2007 Memorial Cup

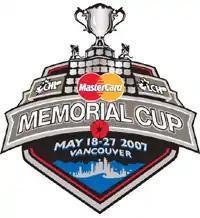

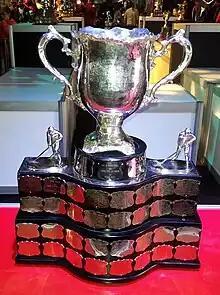
Silver bowl trophy with two large handles, mounted on a wide black plinth engraved with team names on silver plates.

The 2007 MasterCard Memorial Cup was played in May 2007 in Vancouver, British Columbia, at the Pacific Coliseum. It was the 89th annual Memorial Cup competition and determined the major junior ice hockey champion of the Canadian Hockey League (CHL). The tournament was competed between the WHL champion, the Medicine Hat Tigers; the OHL champion, the Plymouth Whalers; the QMJHL champion, the Lewiston Maineiacs; and the host team and tournament champion, Vancouver Giants, who were competing in their second consecutive national junior championship. The Memorial Cup tournament was a four team tournament with a round-robin format. The Giants won their first Memorial Cup, defeating Medicine Hat 3–1 in the second all-WHL final in tournament history (the first was in 1989). The tournament set a new Memorial Cup attendance record with 121,561 fans attending the nine games. The previous record of 84,686 was set at the 2003 tournament in Quebec City.